Scott Weidensaul

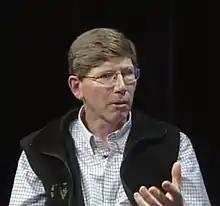
Scott Weidensaul in 2012

Scott Weidensaul (born 1959) is a Pennsylvania-based naturalist and author. He was a finalist for the 2000 Pulitzer Prize in general nonfiction for his book "Living on the Wind: Across the Hemisphere With Migratory Birds".